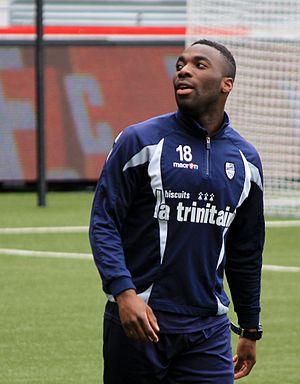
Gilles Sunu pendant un entrainement du FC Lorient le 24 mai 2013
Gilles Sunu, né le 30 mars 1991 à Châteauroux, est un footballeur international togolais qui évolue au poste d'attaquant ou de milieu offensif à LB Châteauroux. Il est le fils de l'ancien international de football togolais, Manu Sunu.